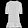
Label: Shirt